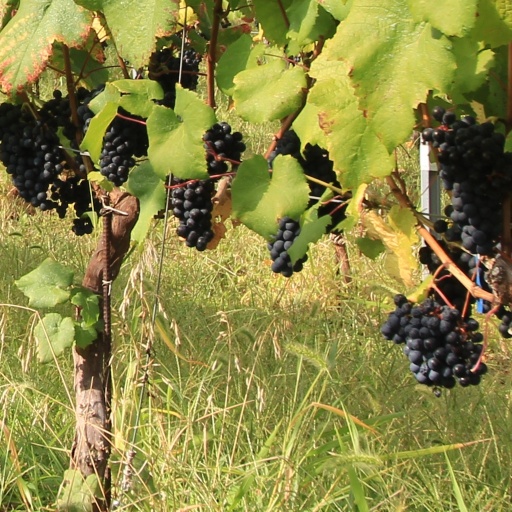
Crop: grape